William McAloney

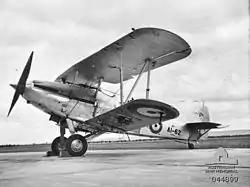
An RAAF Hawker Demon fighter, similar to the downed machine in McAloney's 1937 rescue attempt.

Although McAloney's rescue attempt was unsuccessful, the president of the RAAF court of inquiry into the incident, Squadron Leader Charles Eaton, noted his "conspicuous gallantry" and the coroner publicly commended McAloney's actions. McAloney's efforts that day were ultimately recognised with the award of the Albert Medal, the announcement of which was widely circulated in the press. The notification and accompanying citation for the decoration was published in the "London Gazette" on 18 February 1938, reading: